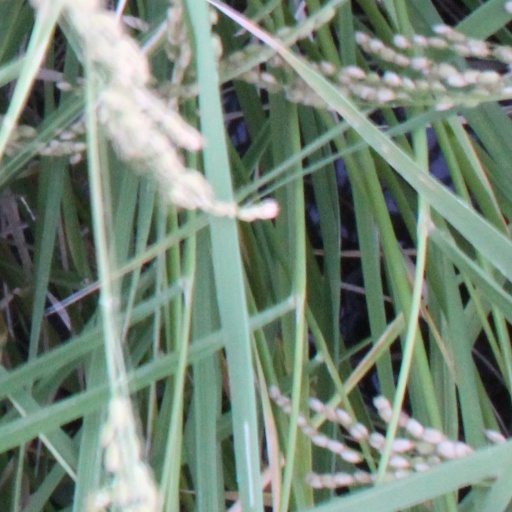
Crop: rice